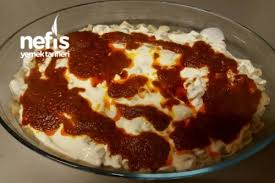
Yemek: manti